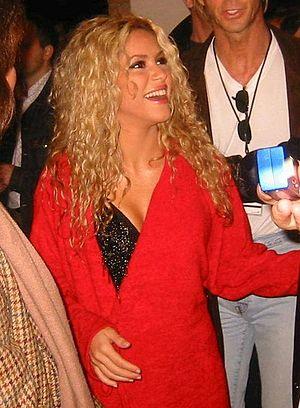
Shakira [ ʃaˈkiɾa], de son nom complet Shakira Isabel Mebarak Ripoll, née le 2 février 1977 à Barranquilla, est une auteure-compositrice-interprète colombienne.